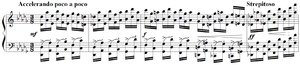
Debussy - Etude ""pour les octaves"", mes.72-76"
Les Études constituent le dernier recueil pour piano de Claude Debussy, comprenant douze pièces composées entre le 5 août et le 29 septembre 1915. Réparties en deux « livres » et dédiées à la mémoire de Frédéric Chopin, elles ont fait l'objet de créations partielles par les pianistes George Copeland, le 21 novembre 1916 à New York, Walter Rummel, le 14 décembre 1916 dans le cadre des concerts au profit de « l'aide affectueuse aux musiciens », à Paris, et Marguerite Long, le 10 novembre 1917 à la Société nationale de musique.